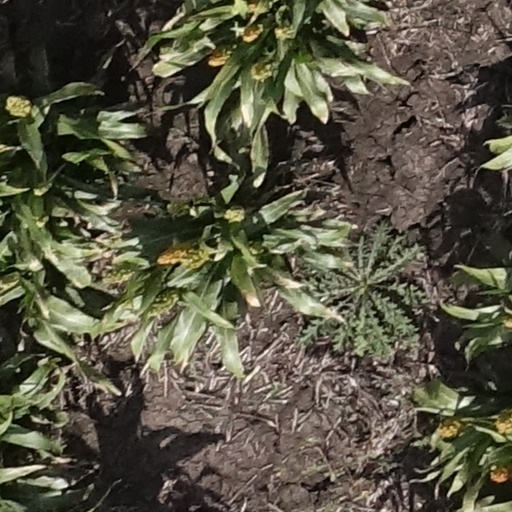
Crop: sorghum